Kirti Mandir, Vadodara

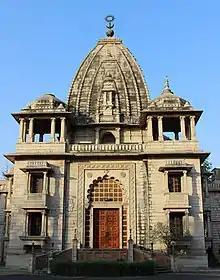
Kirti Mandir Front View

Kirti Mandir was built by Maharaja Sayajirao Gaekwad III of the Gaekwad dynasty of the Marathas to perpetuate the glorious memory of his beloved ancestors. The sun, the moon and the earth in bronze with the undivided map of India adorn the shikhara of Kirti Mandir. It was built in 1936 as part of the Diamond Jubilee celebrations of Maharaja Sayajirao Gaekwad III. The temple houses five wall paintings by artist Nandalal Bose showing various phases of battle of Mahabharata, and some episodes from Indian mythology. The city of Vadodara, also popularly known as Baroda, used to be the seat of the Gaekwad or Gaikwad monarchs. It was formerly called by many names. The city was referred to as Chandravati, then Viravati, and Vadpatra due to the great quantity of banyan trees on the River banks of Vishwamitri.